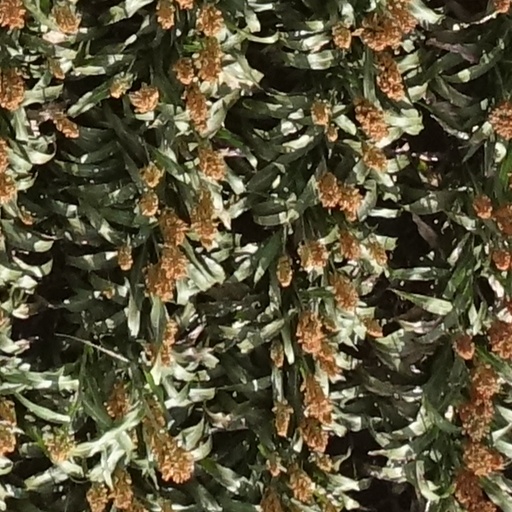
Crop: sorghum